Mediaspree

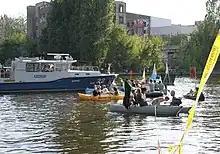
Demonstration against Mediaspree, 1 July 2008

Until 1945, there was another Spree crossing halfway between the Schillingbrücke and the Oberbaumbrücke – the Brommybrücke. It was under construction from 1907 to 1909 and was blown up by the Nazis during the Second World War, in order to impede the advancing Red Army. A reconstruction of the Brommybrücke was planned during the course of the "Mediaspree" project, but, after public protests and a successful referendum against it, the plans were retracted. The latest plans foresee a temporary "artistic footbridge." This would be constructed from simple scaffolding with wooden planks and would offer several platforms and space for rest and relaxation, as well as for events and functions. As part of the structure, two towers will be available for media projections and video installations. The construction costs are predicted to be less than one million Euros.